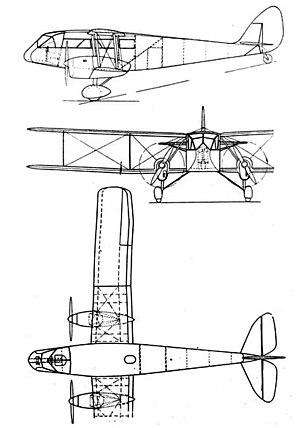
Le De Havilland DH.84 Dragon fut construit pour transporter des passagers entre l'Angleterre du Sud et Paris. Il fut le premier avion de ligne à atterrir dans les Highlands écossaises. Certains modèles étaient utilisés par la police dans les colonies britanniques.